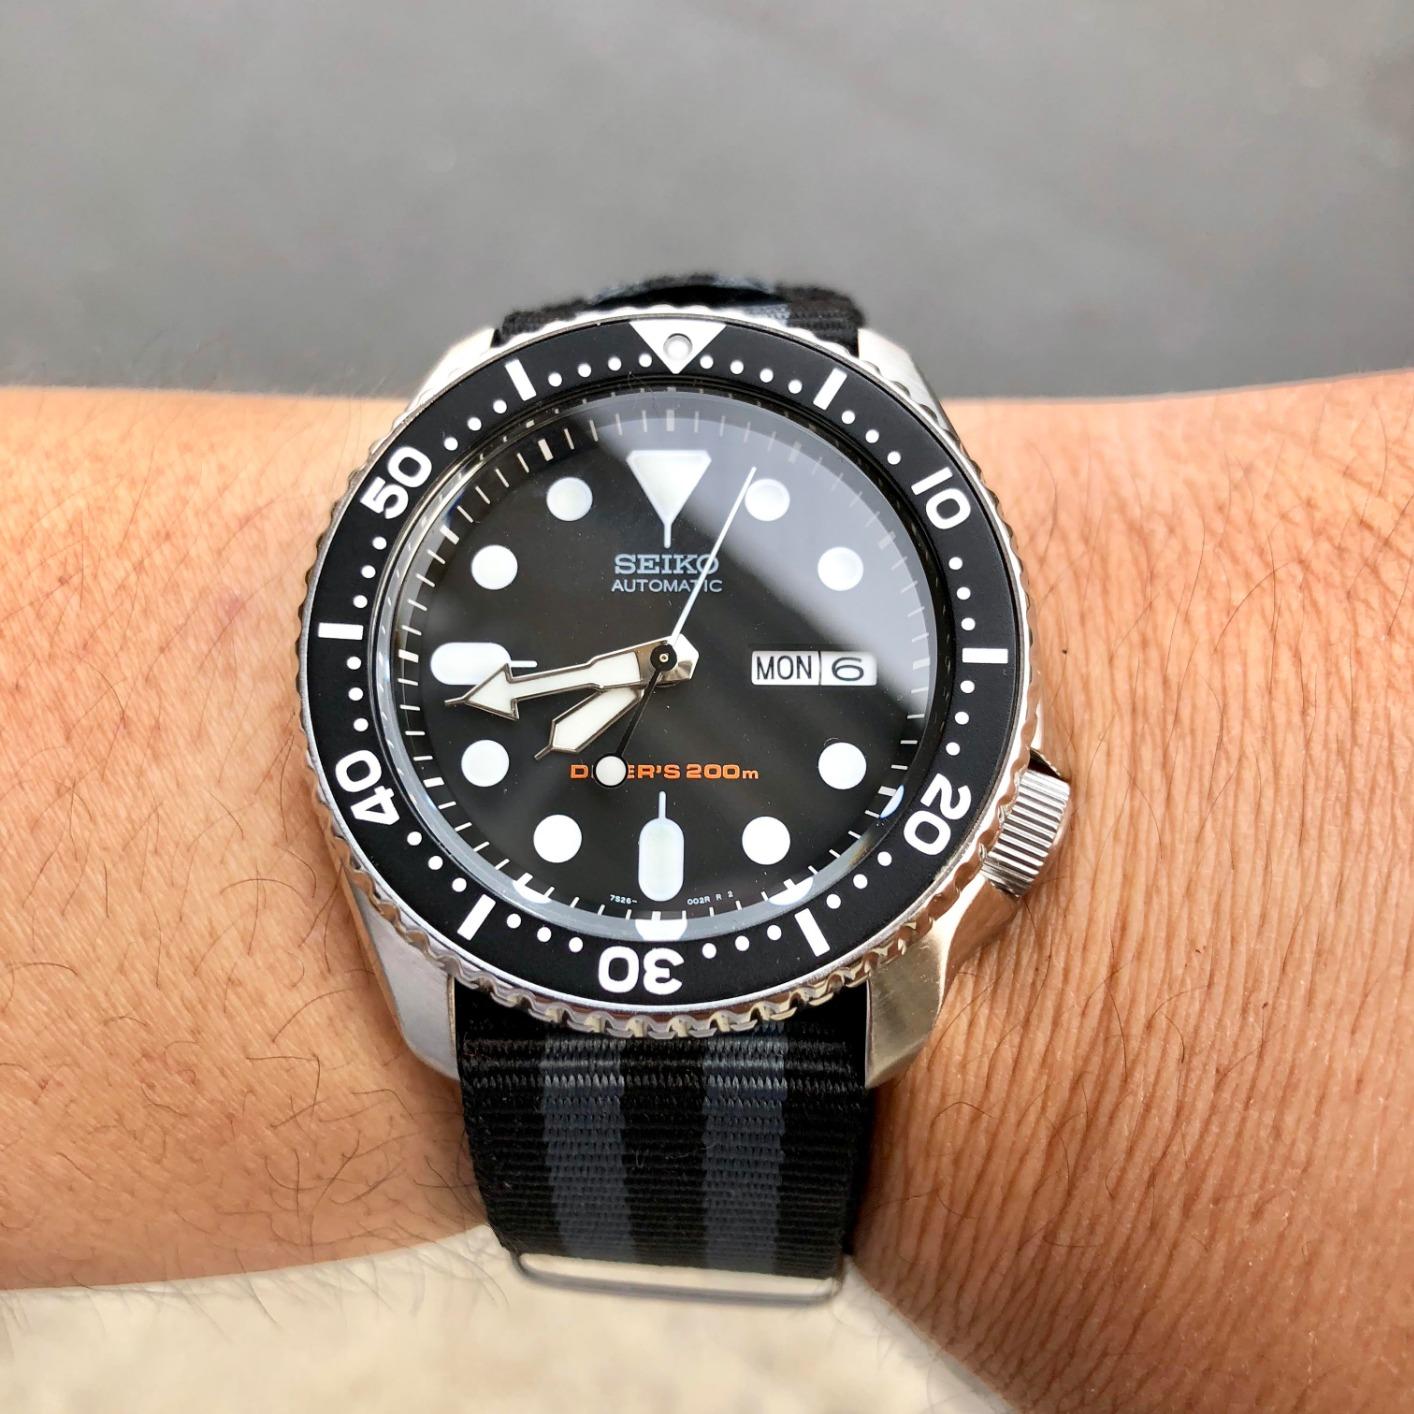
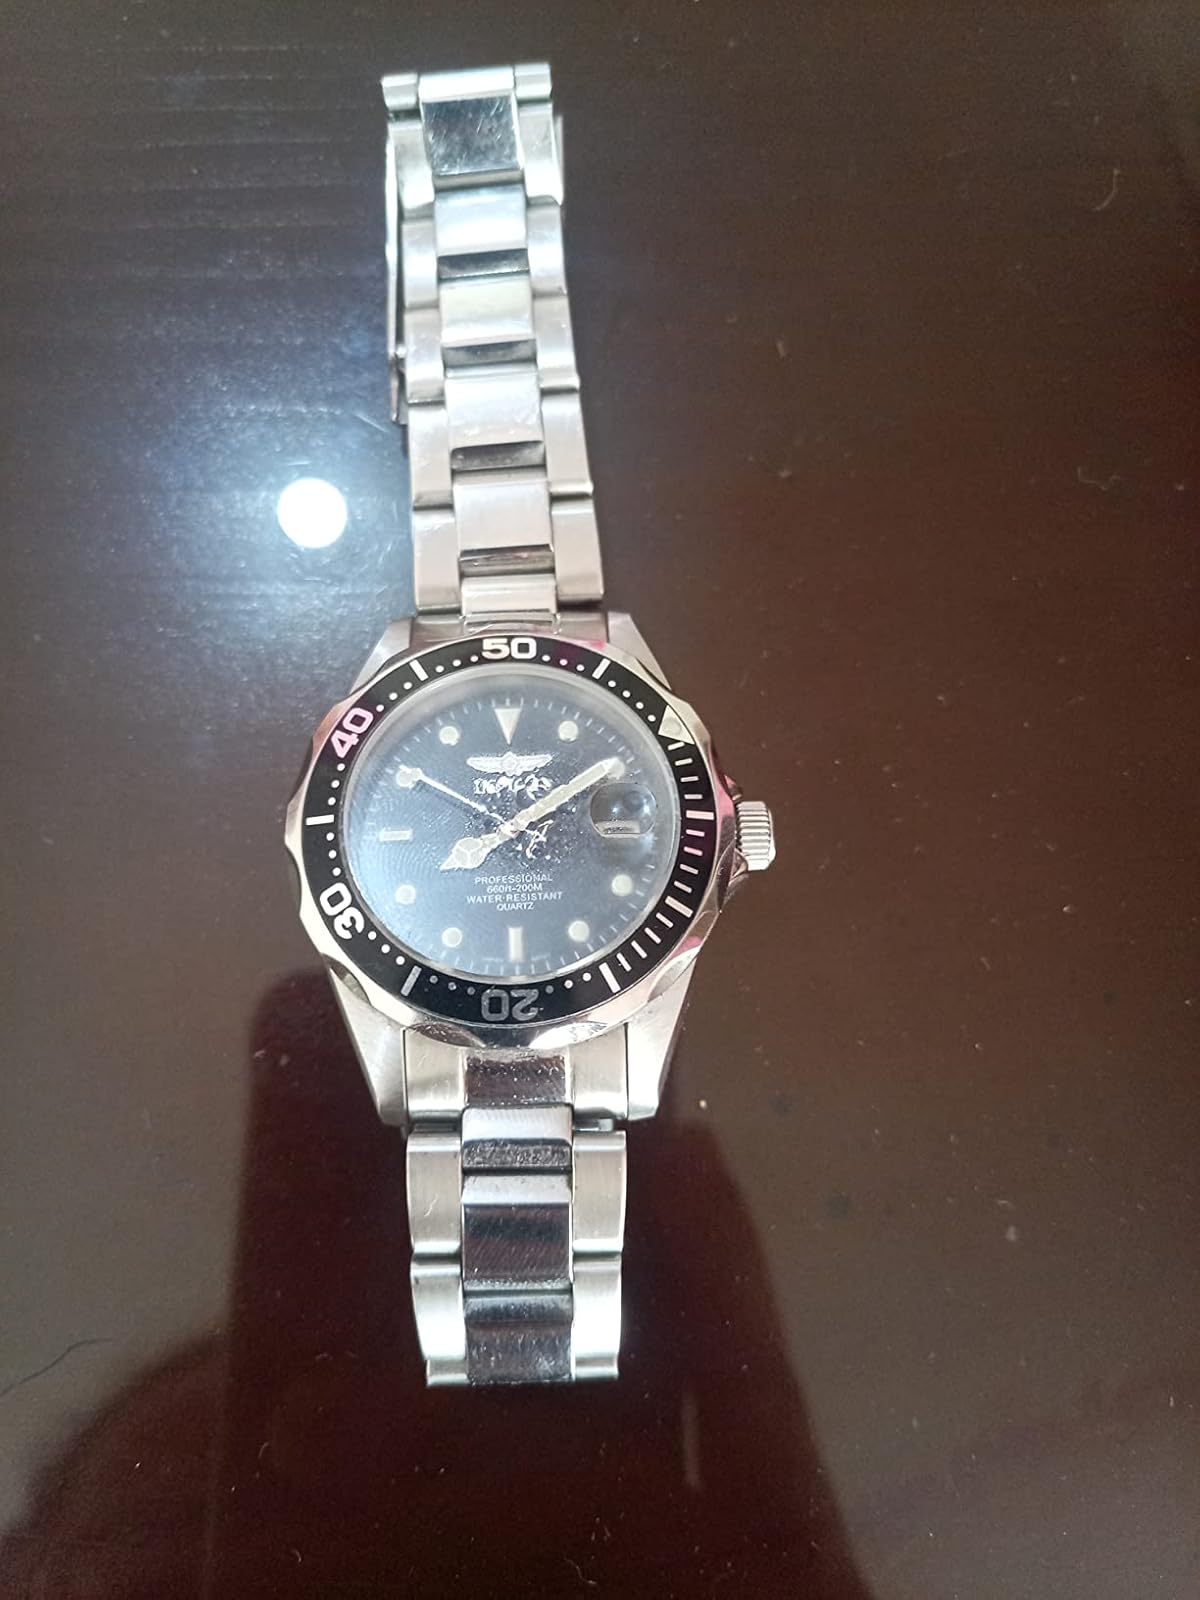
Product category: accessories_watch
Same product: no